Sky position (RA, Dec in degrees): 176.697, 20.675
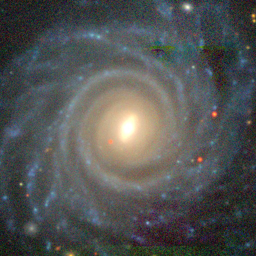
Galaxy morphology: Unbarred Tight Spiral Galaxies